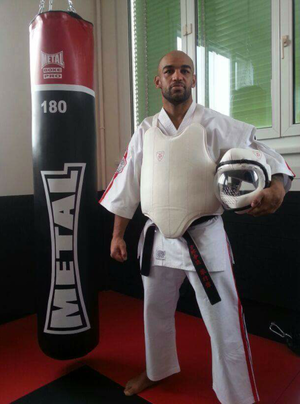
Yoann Kongolo champion de Koshiki et de kick-Boxing